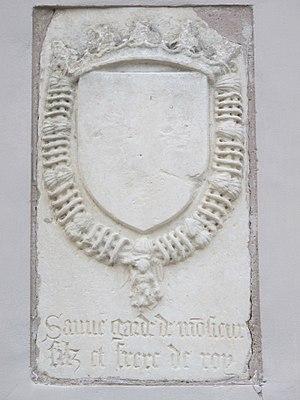
Plaque sur les communs du château des Clayes-sous-Bois. La plaque représentant un écu ou un corps de blason, sur lequel sont gravées trois fleurs de lys des rois de France avec un collier de l'ordre de Saint-Michel autour (XVIe siècle).
Les Clayes-sous-Bois est une commune française située dans le département des Yvelines en région Île-de-France. Ses habitants sont appelés les Clétiens.